Martin Smith (documentarian)

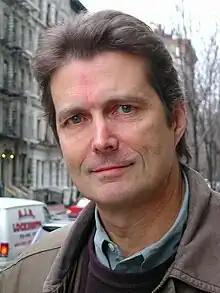
Smith in New York City (2007)

Martin Smith (born January 28, 1949) is an American producer, writer, director and correspondent. Smith has produced dozens of nationally broadcast documentaries for CBS News, ABC News and PBS "Frontline". His films range in topic from war in the Middle East to the 2008 financial crisis. He is a member of the Overseas Press Club and the Council on Foreign Relations.